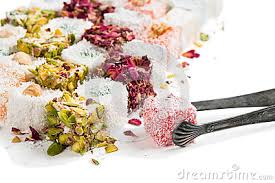
Yemek: lokum